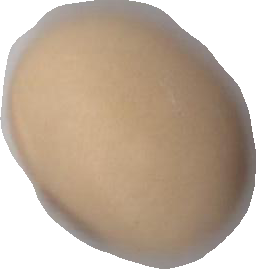
Variety: Anjasmoro